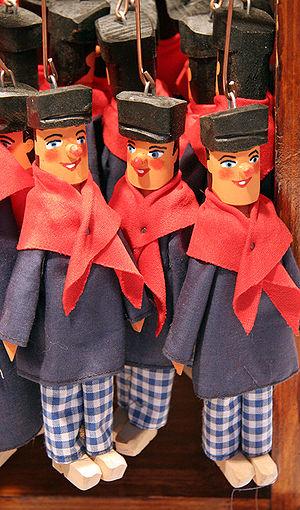
Liste par pays de théâtres de marionnettes